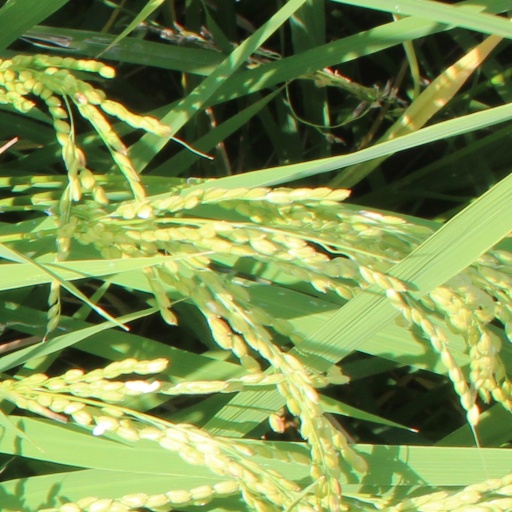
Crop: rice